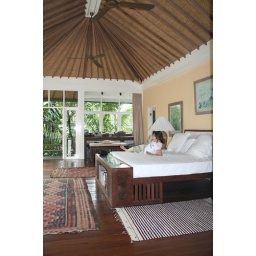
bali - rey on bed in guest house at amirs